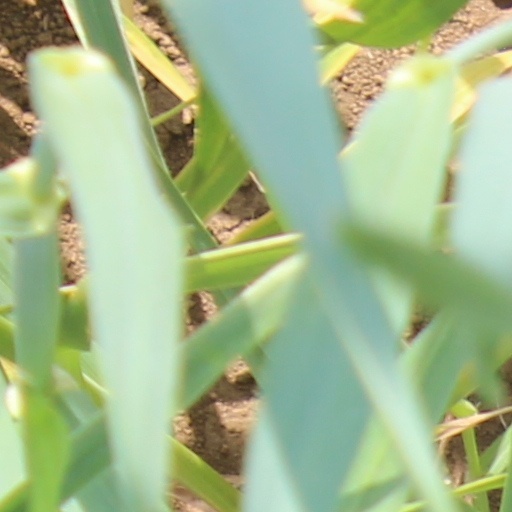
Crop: wheat